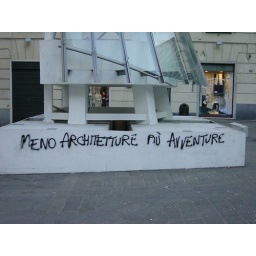
curtain wall mockup in piazza San Lorenzo, Genova